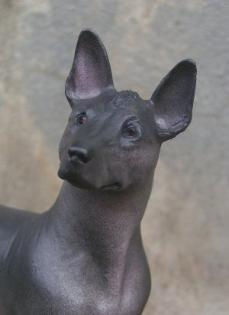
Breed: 220-n000069-Mexican_hairless